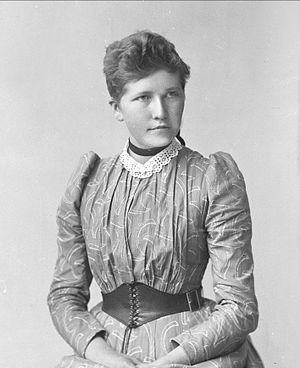
Thekla Resvoll
Thekla Susanne Ragnhild Resvoll var en norsk botaniker, amanuensis ved Det Kongelige Frederiks Universitet 1902-1936. Hun tog doktorgraden på afhandlingen Om planter som passer til kold og kort sommer, hvori hun studerede fjeldplanternes tilpasningsevne til et koldt klima. Hun var søster til botanikeren Hanna Resvoll-Holmsen.